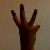
The image shows a hand gesture representing the number 6 in Indian Sign Language.